Harry Kaskey

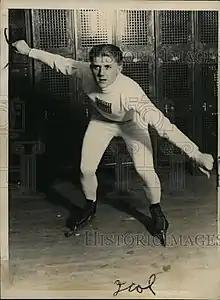
Harry Kaskey in 1924.

Harry Hubert Kaskey (September 15, 1901 – August 21, 1992) was an American speed skater who competed in the 1924 Winter Olympics. Along with several other tournaments.